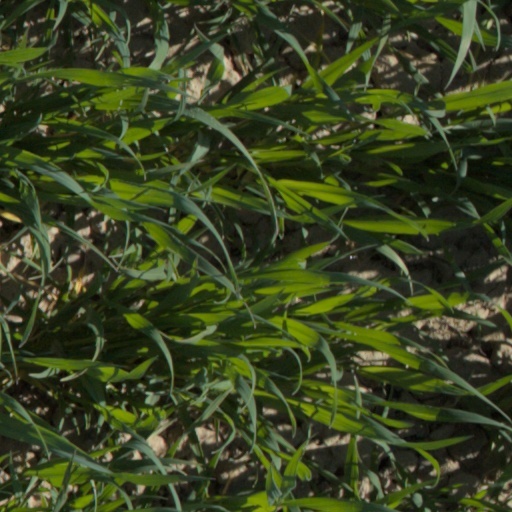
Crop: wheat